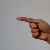
The image shows a hand gesture representing the letter 'G' in Indian Sign Language.